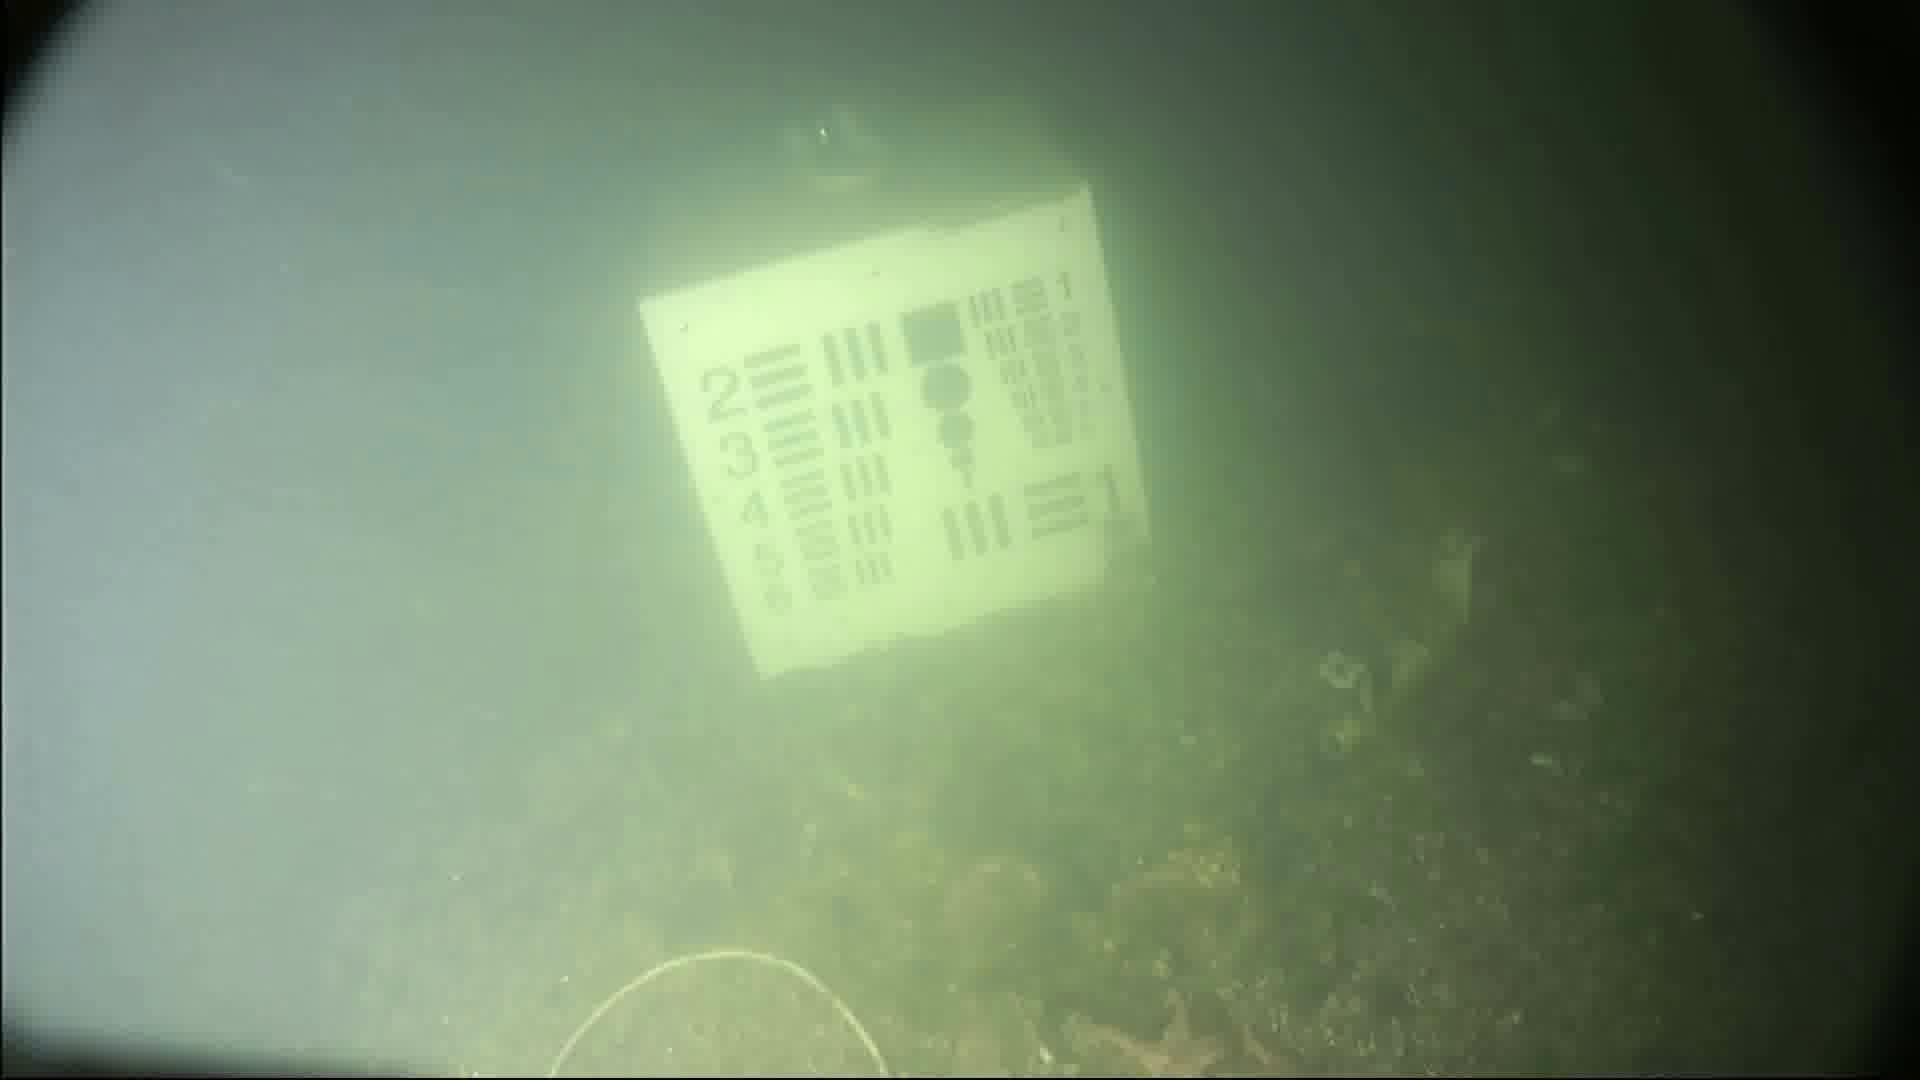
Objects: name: starfish